Sigma-class design

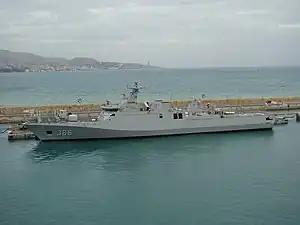

The Indonesian variant is based on the SIGMA 9113 design. Work on the first of the class, KRI "Diponegoro" (365), began with the first steel cutting conducted in October 2004. The ship was christened on 16 September 2006 and commissioned on 2 July 2007 by Admiral Slamet Soebijanto, Indonesian Navy Chief of Staff.